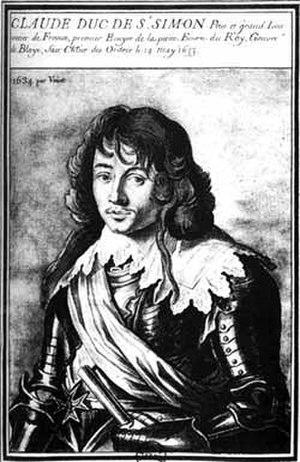
Claude de Rouvroy de Saint-Simon, duc de Saint-Simon (1er, 1635), vicomte de Clastres, baron de Benais, seigneur de Ferté-Arnaud et de Beaussart. Gouverneur de la Ville, Château et Comté de Blaye, Saint-Germain-en-Laye et de Versailles. Né le 16 août 1607 Décédé le 3 mai 1693 - Paris, 75 À l'âge de 85 ans
Le duché de Saint-Simon est érigé en janvier 1635 à partir de la seigneurie de Saint-Simon, des baronnies, vicomtés, terres et seigneuries de Benay, de Clastres, de Pont-Avennes, d'Artran, de Gauchy, d'Ugny-l'Équipée, de Thorigny, de Pontruel, de Savy, de Rumigny, au bénéfice de Claude de Rouvroy de Saint-Simon, comte de Rasse, favori de Louis XIII.
Claude de Rouvroy, comte de Rasse puis duc de Saint-Simon fut un favori du roi Louis XIII. Il est un frère cadet de Charles de Rouvroy, marquis de Saint-Simon.